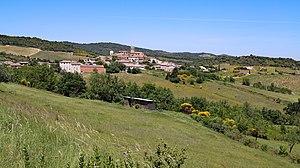
Vue du sud route de La Bezole
Villelongue-d'Aude est une commune française, située dans le département de l'Aude en région Occitanie.